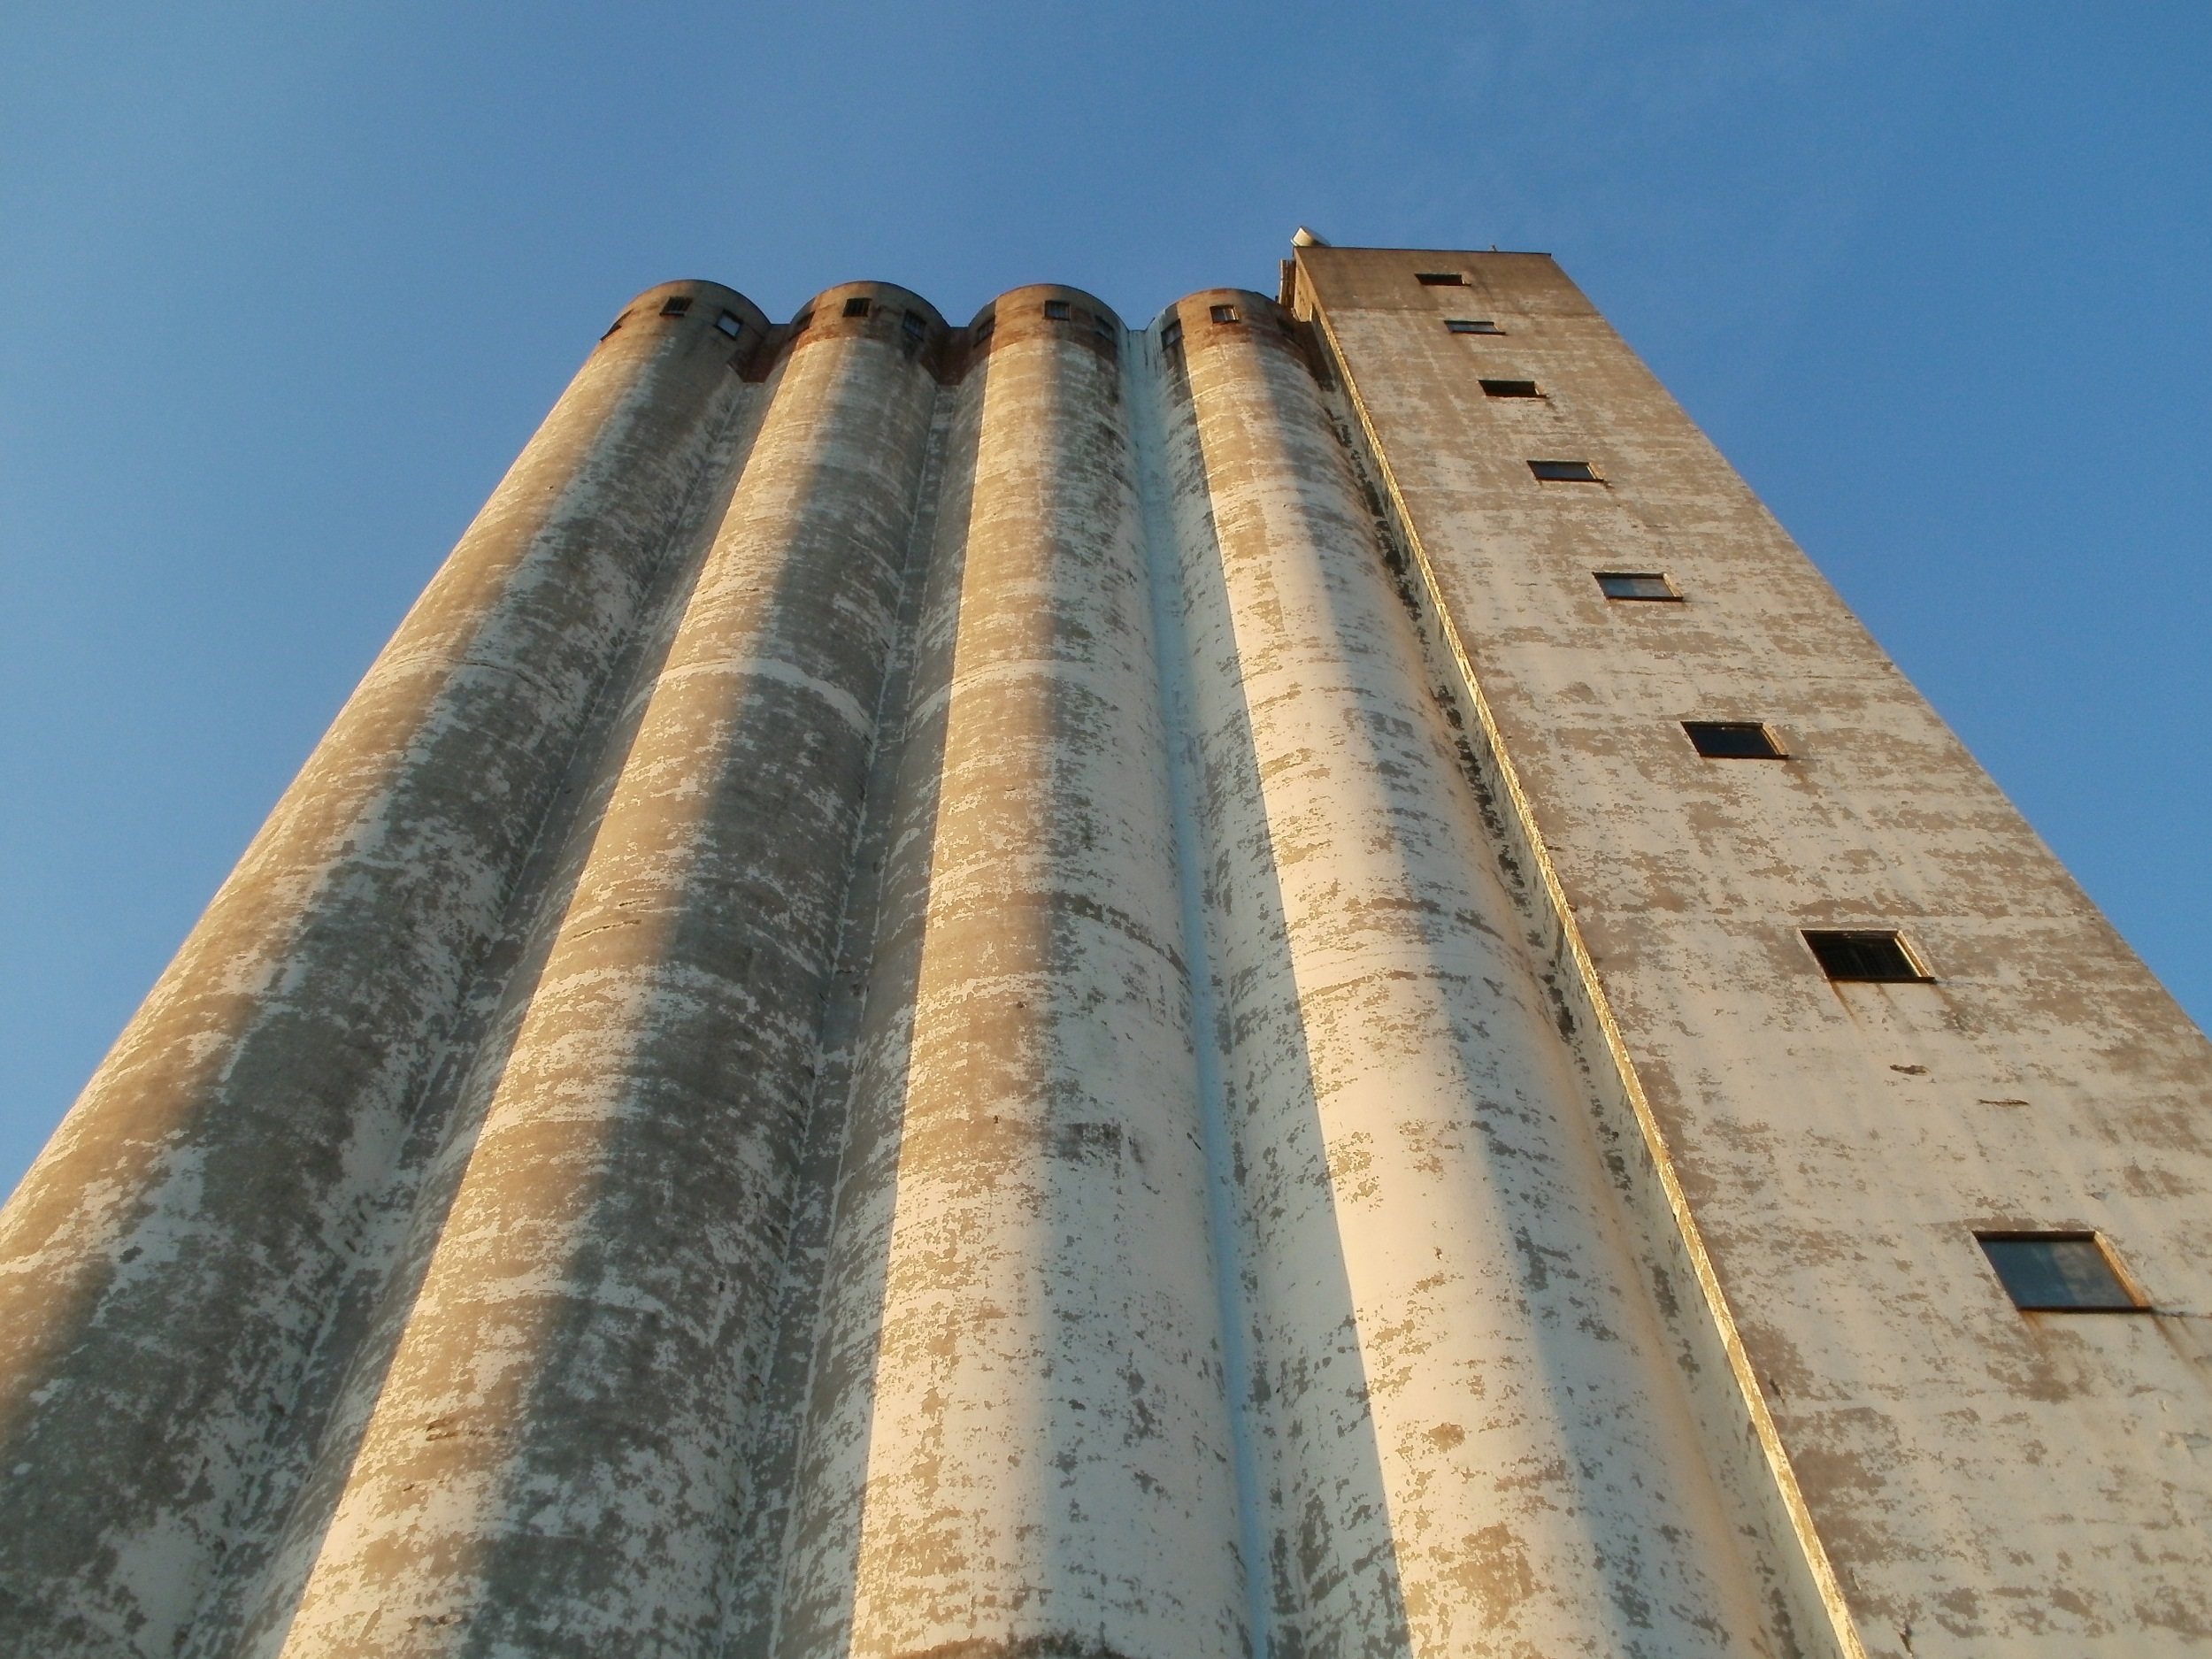
structure, sky, grain, roof, building, wall, construction, tower, factory, industry, agriculture, concrete, storage, container, silo, commercial, tank, osthafen, saarbrucken